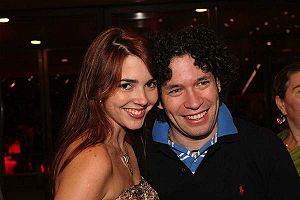
Gustavo Dudamel
Dudamel og hans ex-kone, Eloísa Maturén
Gustavo Adolfo Dudamel Ramírez er en venezuelansk dirigent og violinist. Han er leder af Orquesta Sinfónica Simón Bolívar og Los Angeles Philharmonic.